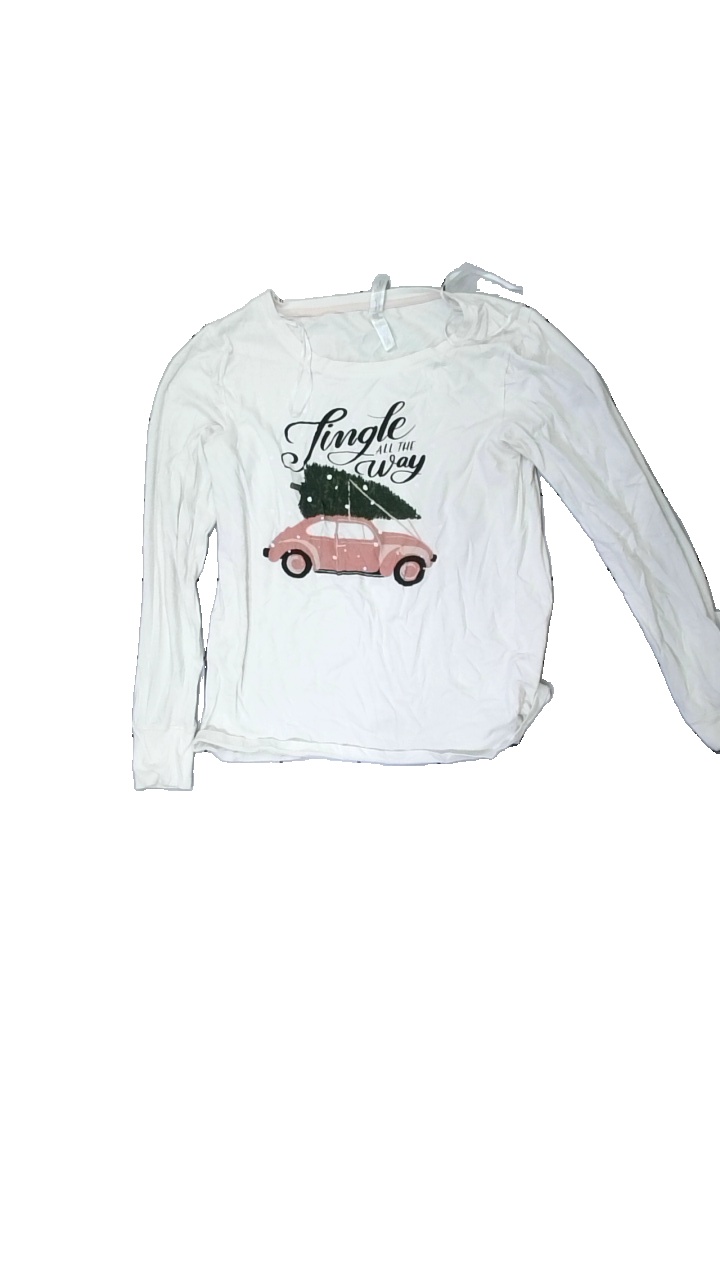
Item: Top (Ladies)
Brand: Lindex
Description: Withe top with cartoon
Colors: Black, White, Red, Multicolor
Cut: Regular, C-collar
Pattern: Other
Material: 100% Cotton
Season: All
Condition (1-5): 5
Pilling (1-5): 5
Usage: Reuse
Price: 50-100